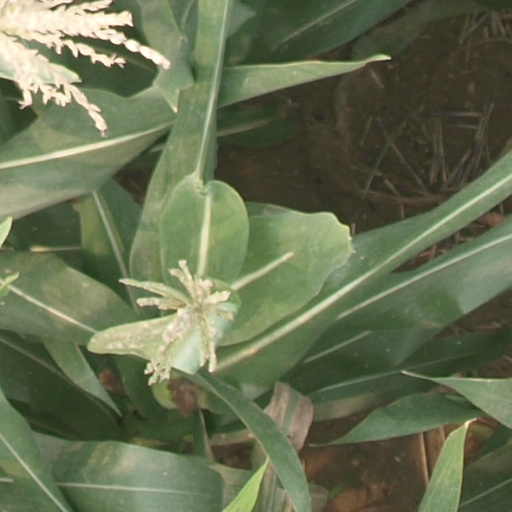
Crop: maize; corn